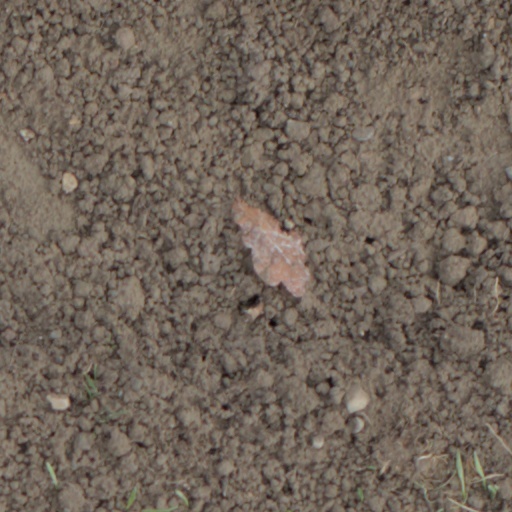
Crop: wheat